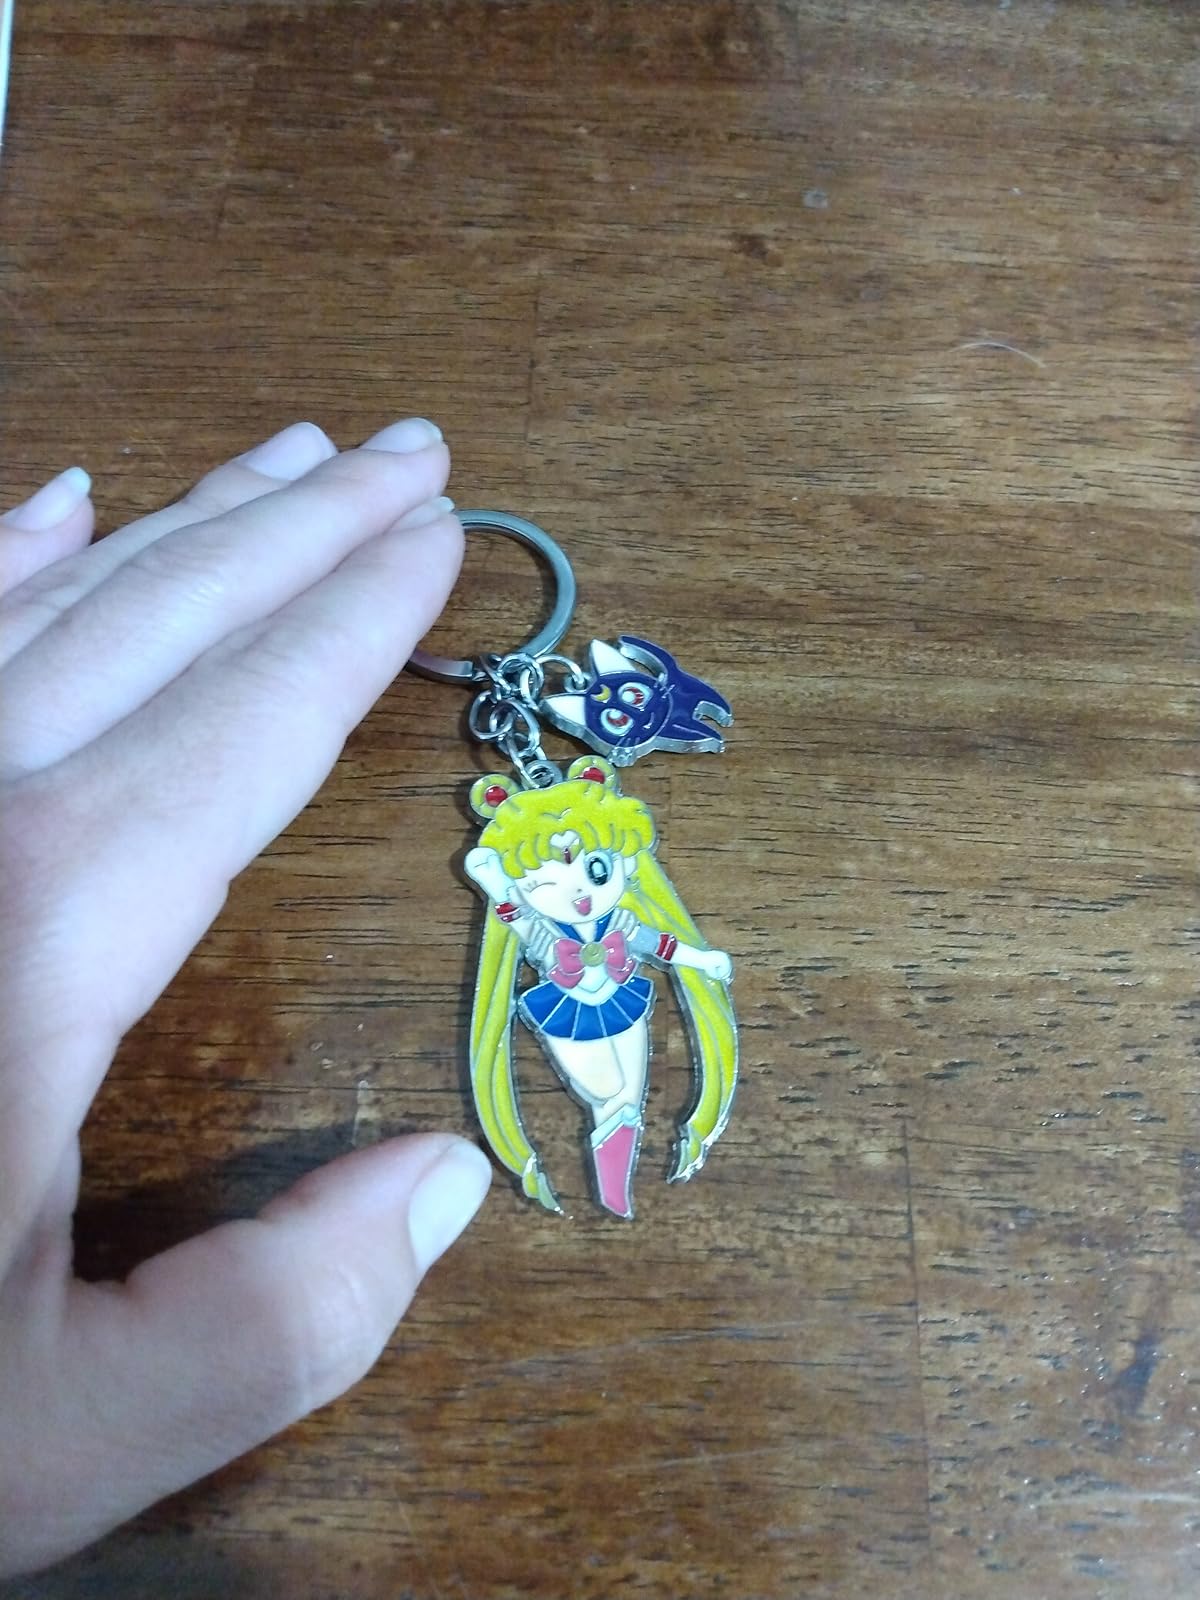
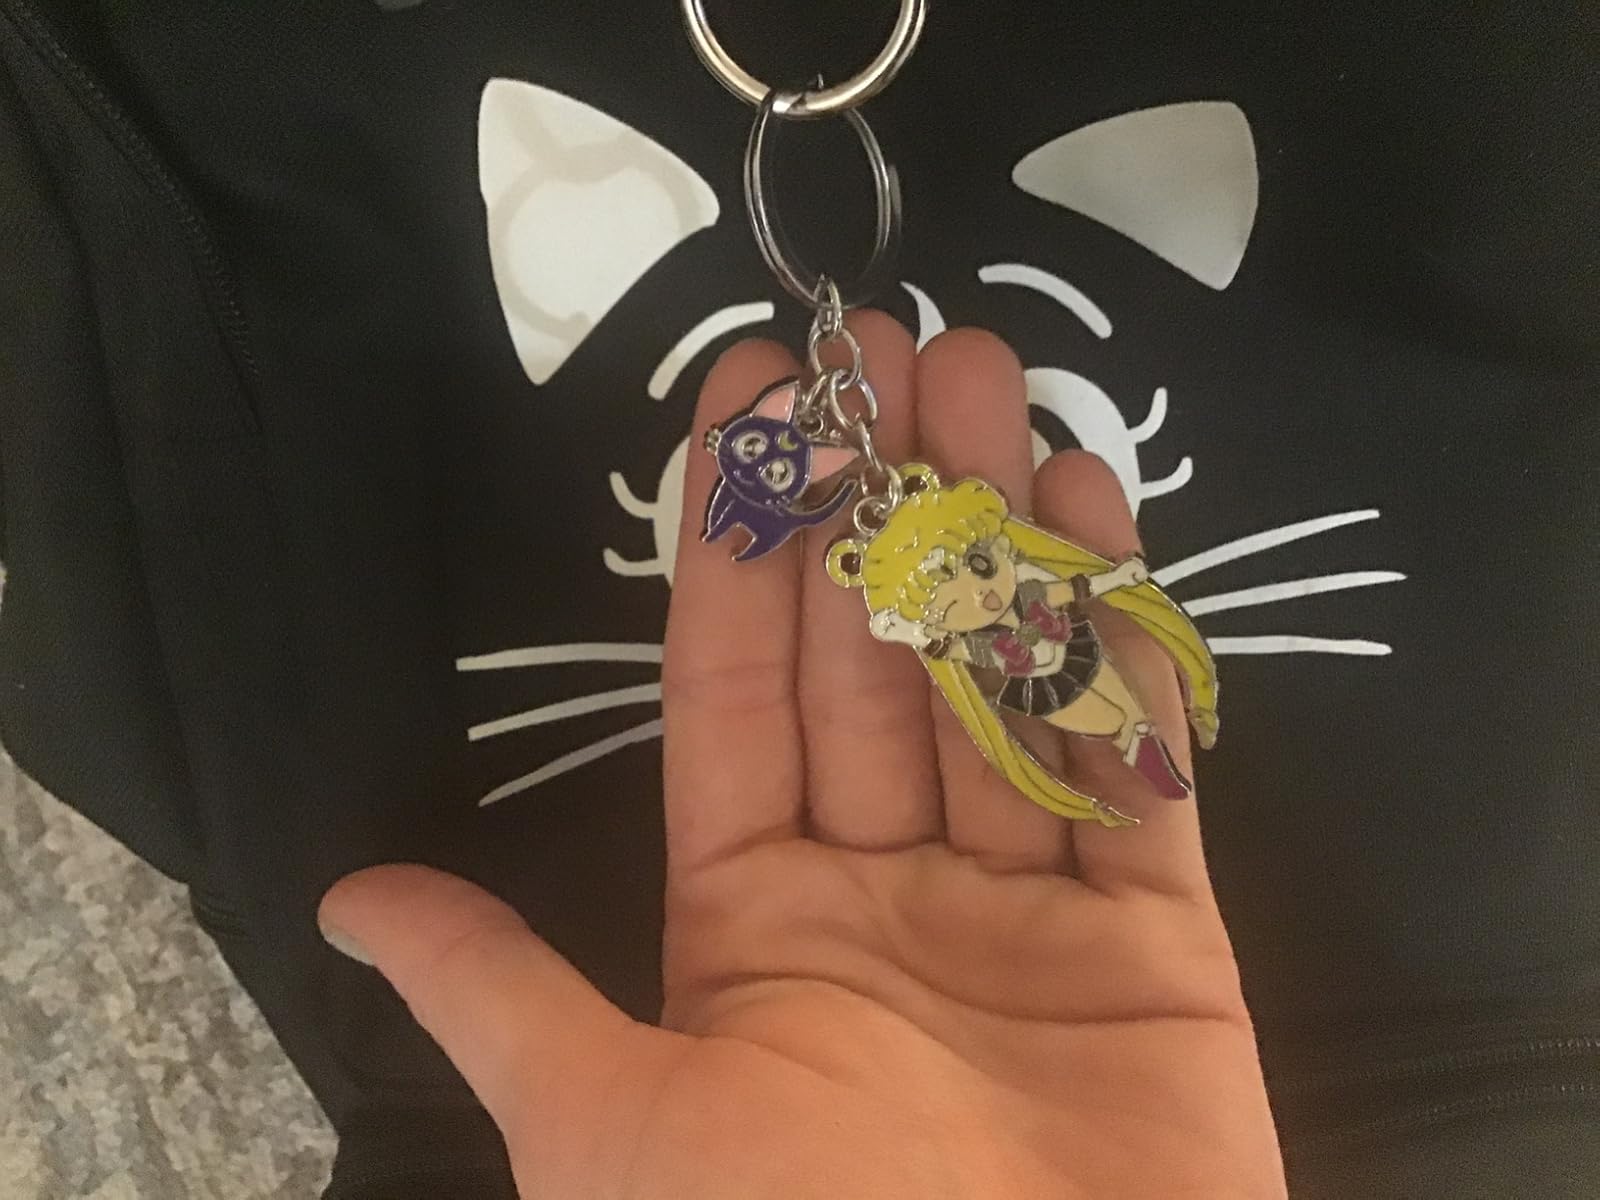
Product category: accessories_keychain
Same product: yes